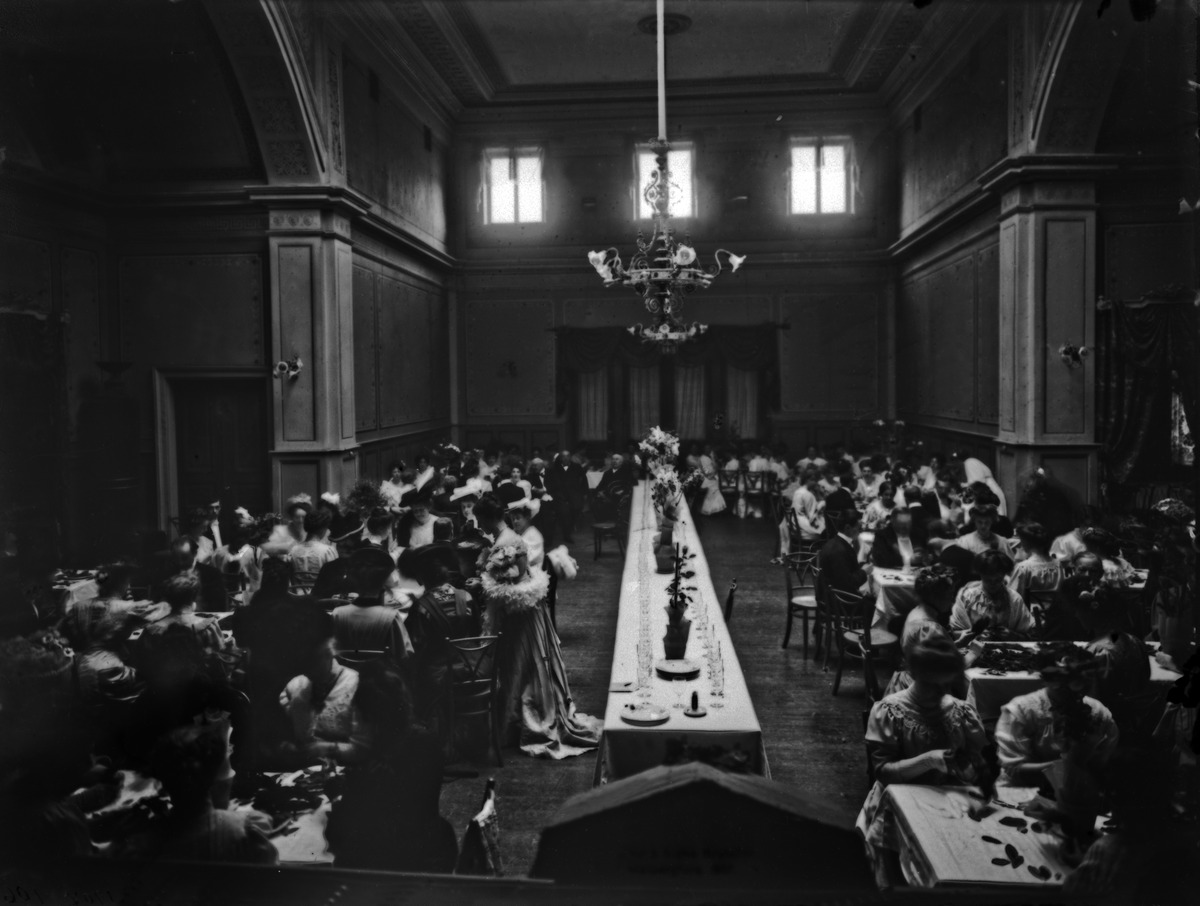
Keisarillisen Aleksanterin yliopiston promootio
sisällön kuvaus: Keisarillisen Aleksanterin yliopiston promootio. Seppeleensitojaiset Kaivohuoneella. mustavalkoinen
Kuvaaja: Brander, Signe, valokuvaaja
Ajankohta: kuvausaika 1907
Paikka: Suomi, Uusimaa, Helsinki, Kaivopuisto Helsinki, Iso Puistotie 1
Aiheet: Helsingin yliopisto, juhlat, juhlavaatteet, ravintolat, yliopistot